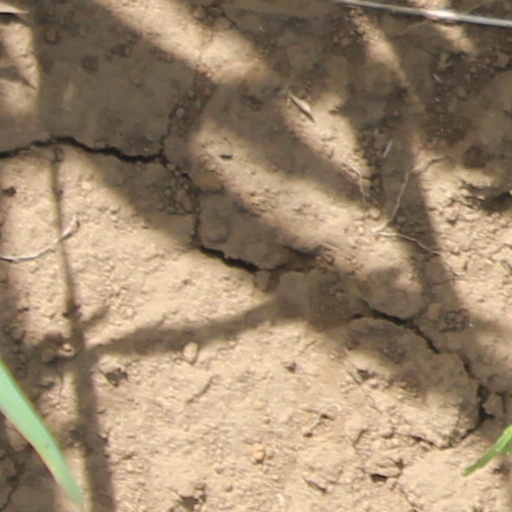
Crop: wheat